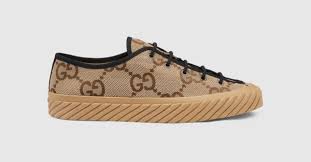
Label: Sneaker